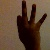
The image shows a hand gesture representing the number 9 in Indian Sign Language.